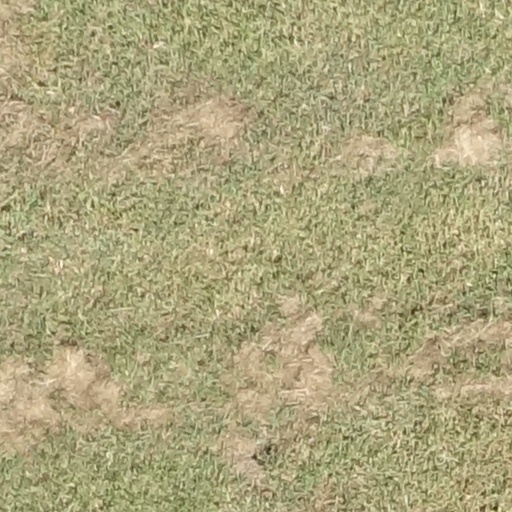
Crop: sorghum